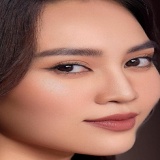
diễn viên Ninh Dương Lan Ngọc